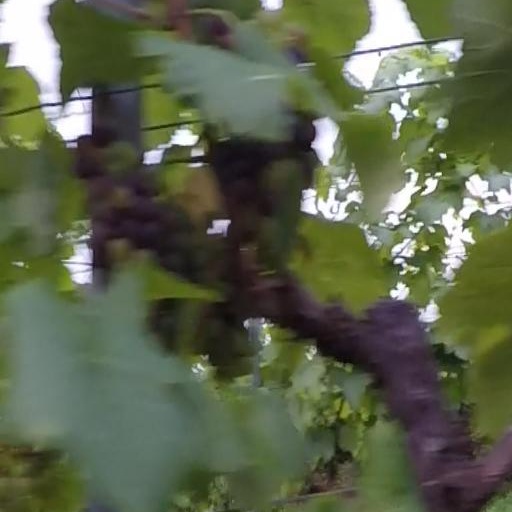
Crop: grape